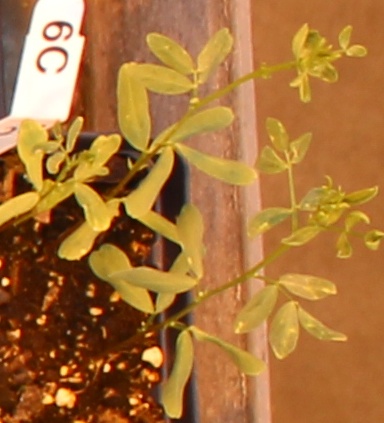
Label: Lentil